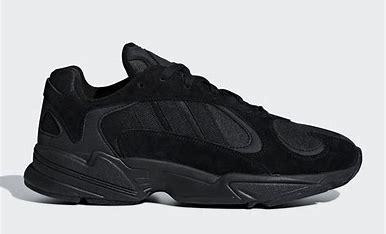
Brand: Adidas
Model: Yung 1